R rotunda

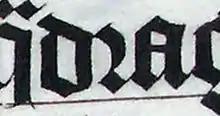
An r rotunda (the middle letter) in the word "quadraginta" in a Latin Bible of AD 1407, on display in Malmesbury Abbey, Wiltshire, England

The r rotunda ⟨ ꝛ ⟩, "rounded r", is a historical calligraphic variant of the minuscule (lowercase) letter Latin "r" used in full script-like typefaces, especially blackletters.